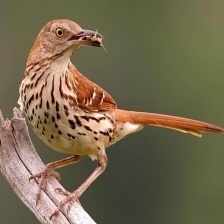
Species: BROWN THRASHER
Scientific name: TOXOSTOMA RUFUM